Karomama A

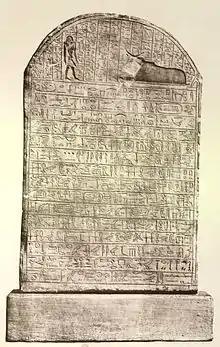
The Stela of Pasenhor, the sole attestation for queen Karomama A

Karomama (A), also known as Karamat, was an ancient Egyptian queen consort. She is only known from the stela of Pasenhor through which is known that she was the wife of pharaoh Shoshenq I and mother of pharaoh Osorkon I.